Capo Colonne Lighthouse

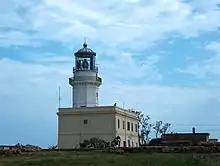
Capo Colonne Lighthouse

Capo Colonne Lighthouse is situated on the extremity of the Promunturium Lacinium, nearby the single column of the Greek temple elevated in honour of "Hera Lacinia", at from Crotone on the Ionian Sea.